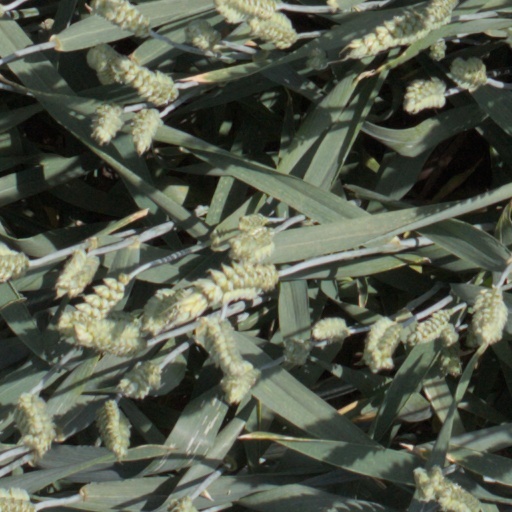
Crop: wheat